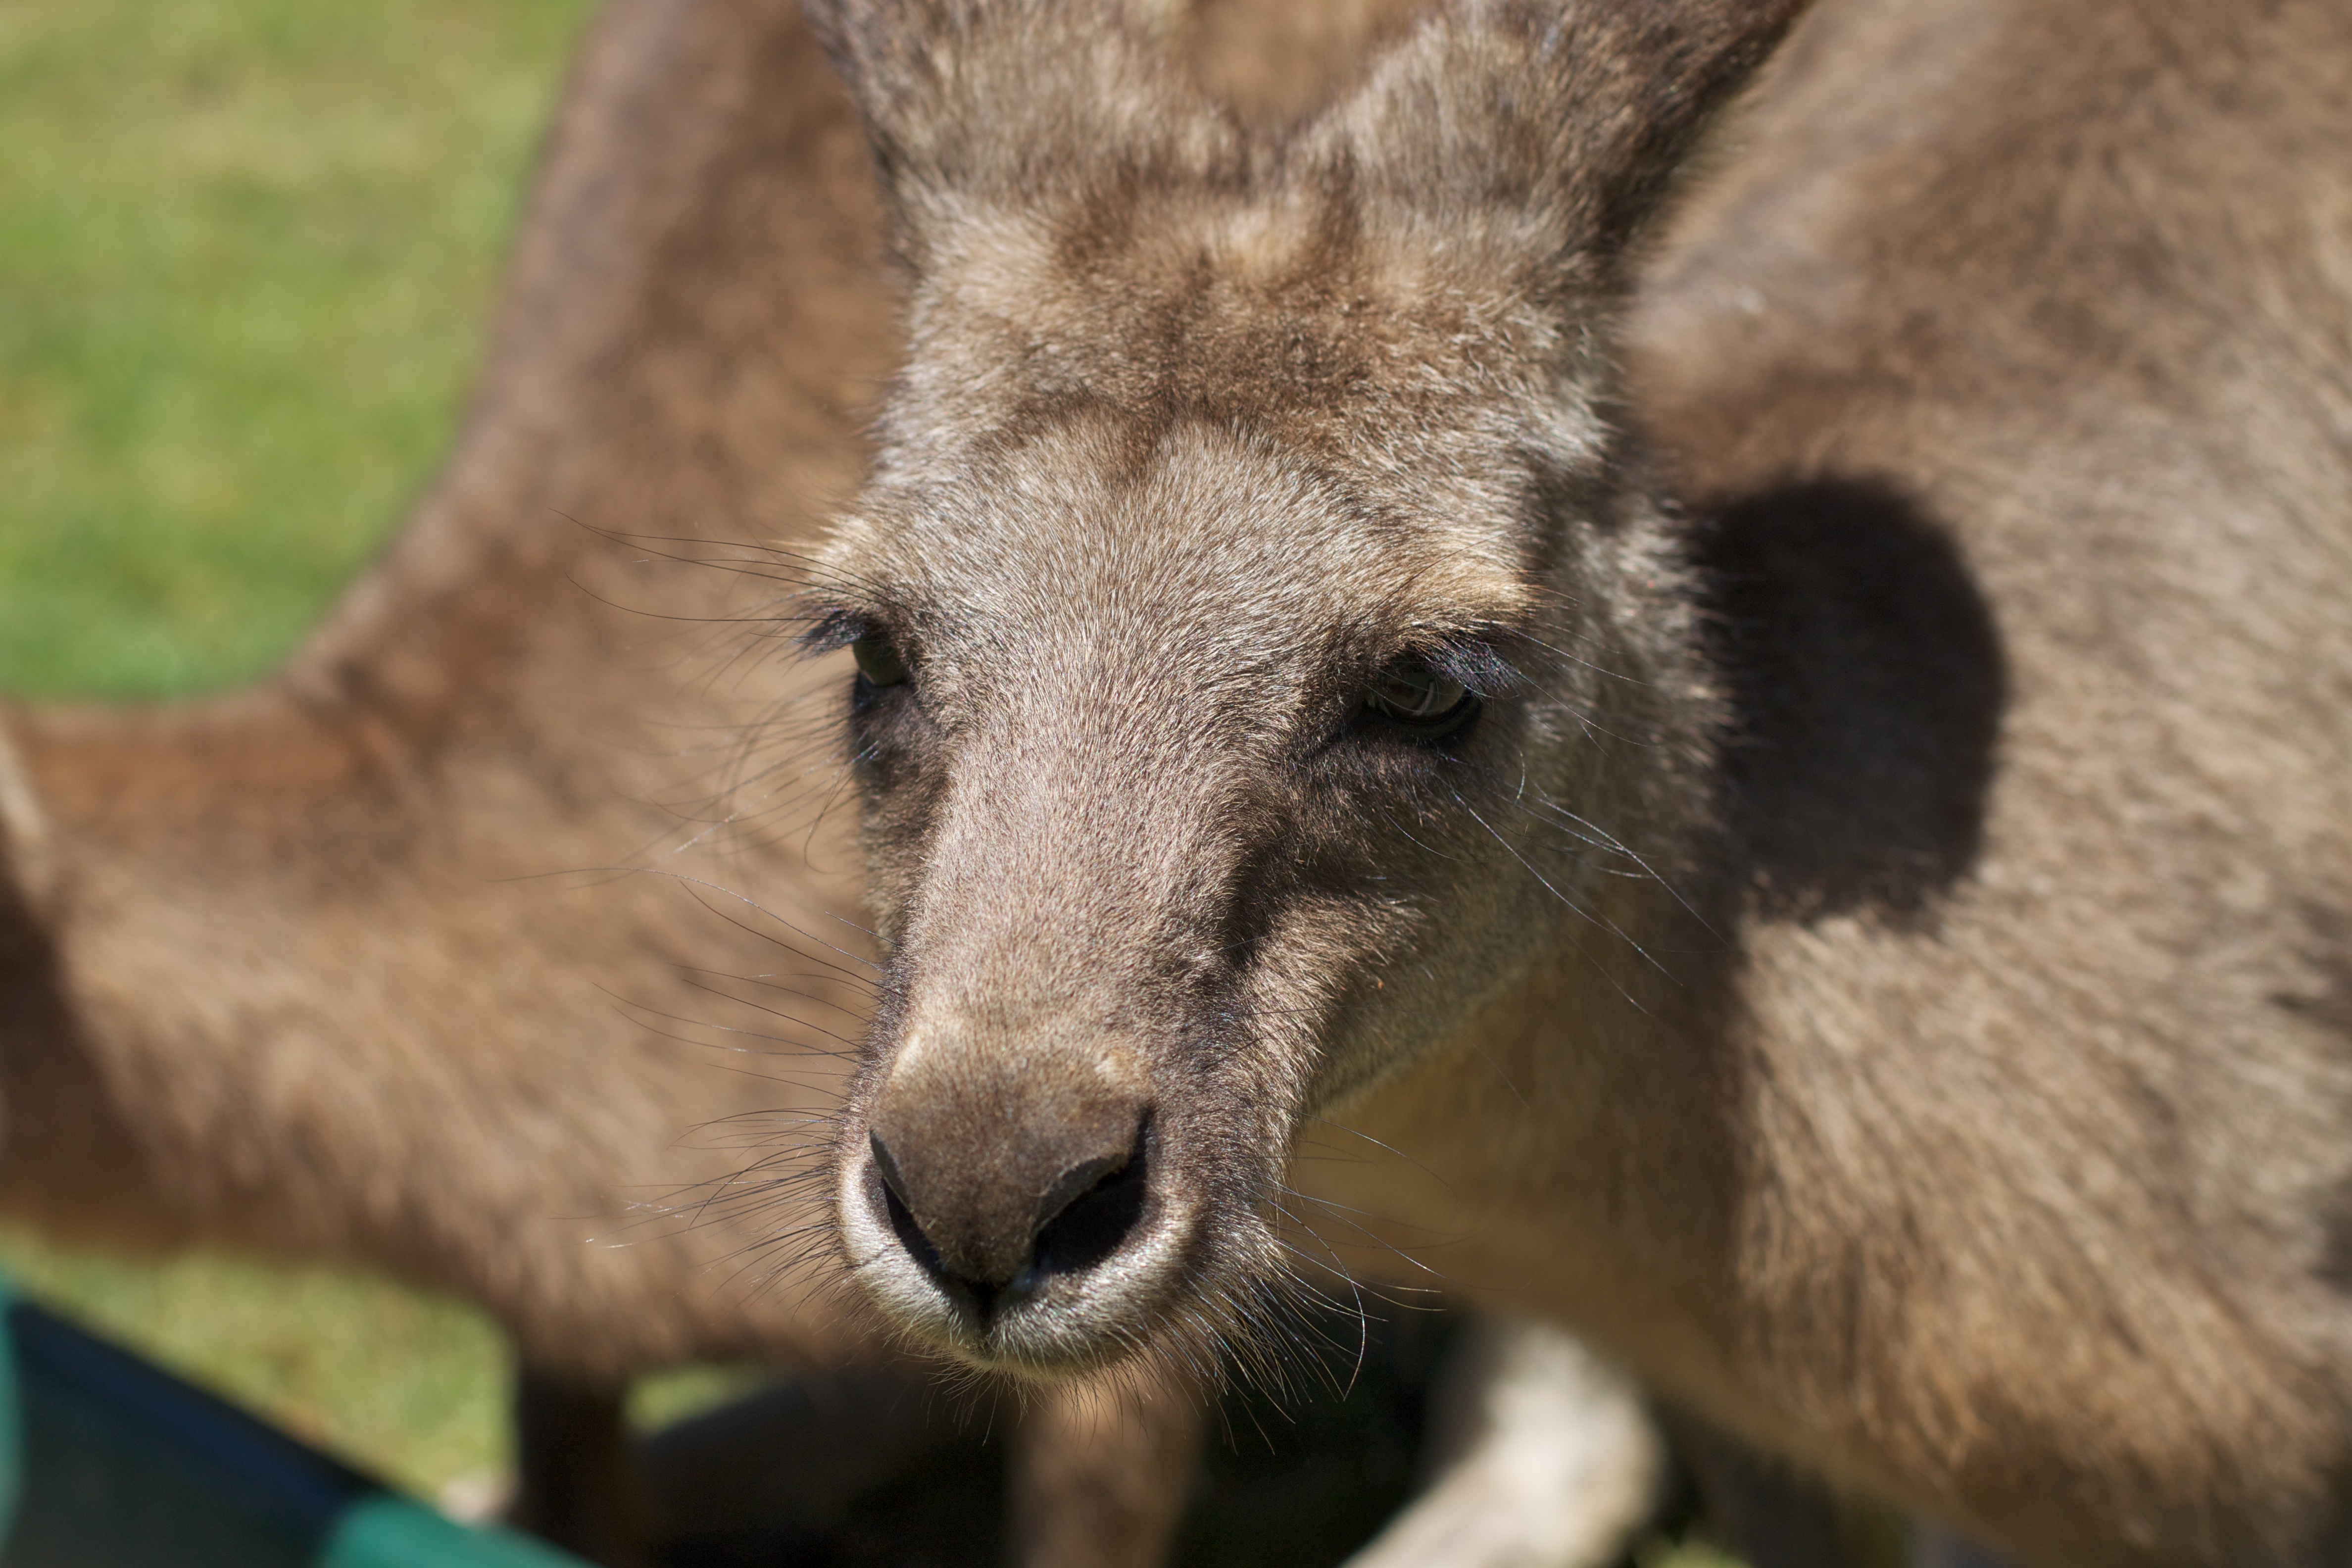
wildlife, zoo, mammal, fauna, kangaroo, wallaby, vertebrate, auodyssey, macropodidae